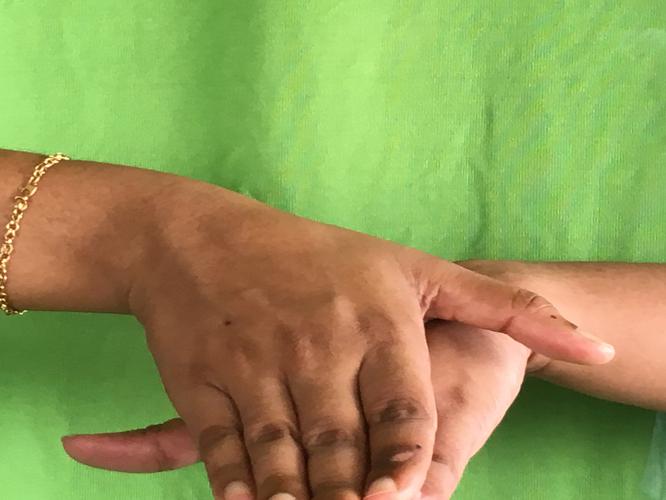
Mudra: Matsya
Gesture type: double_hand